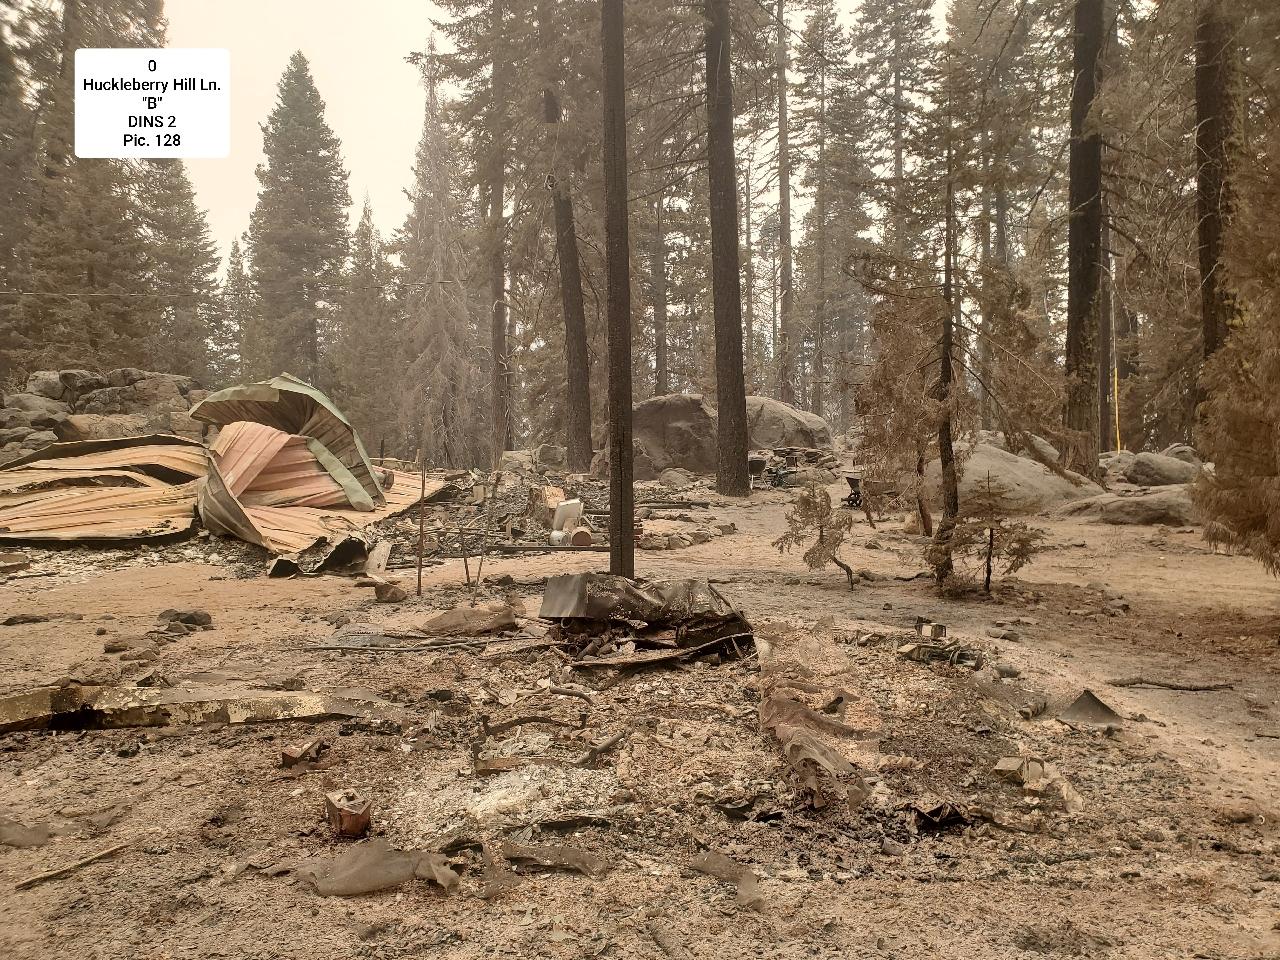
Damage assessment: destroyed